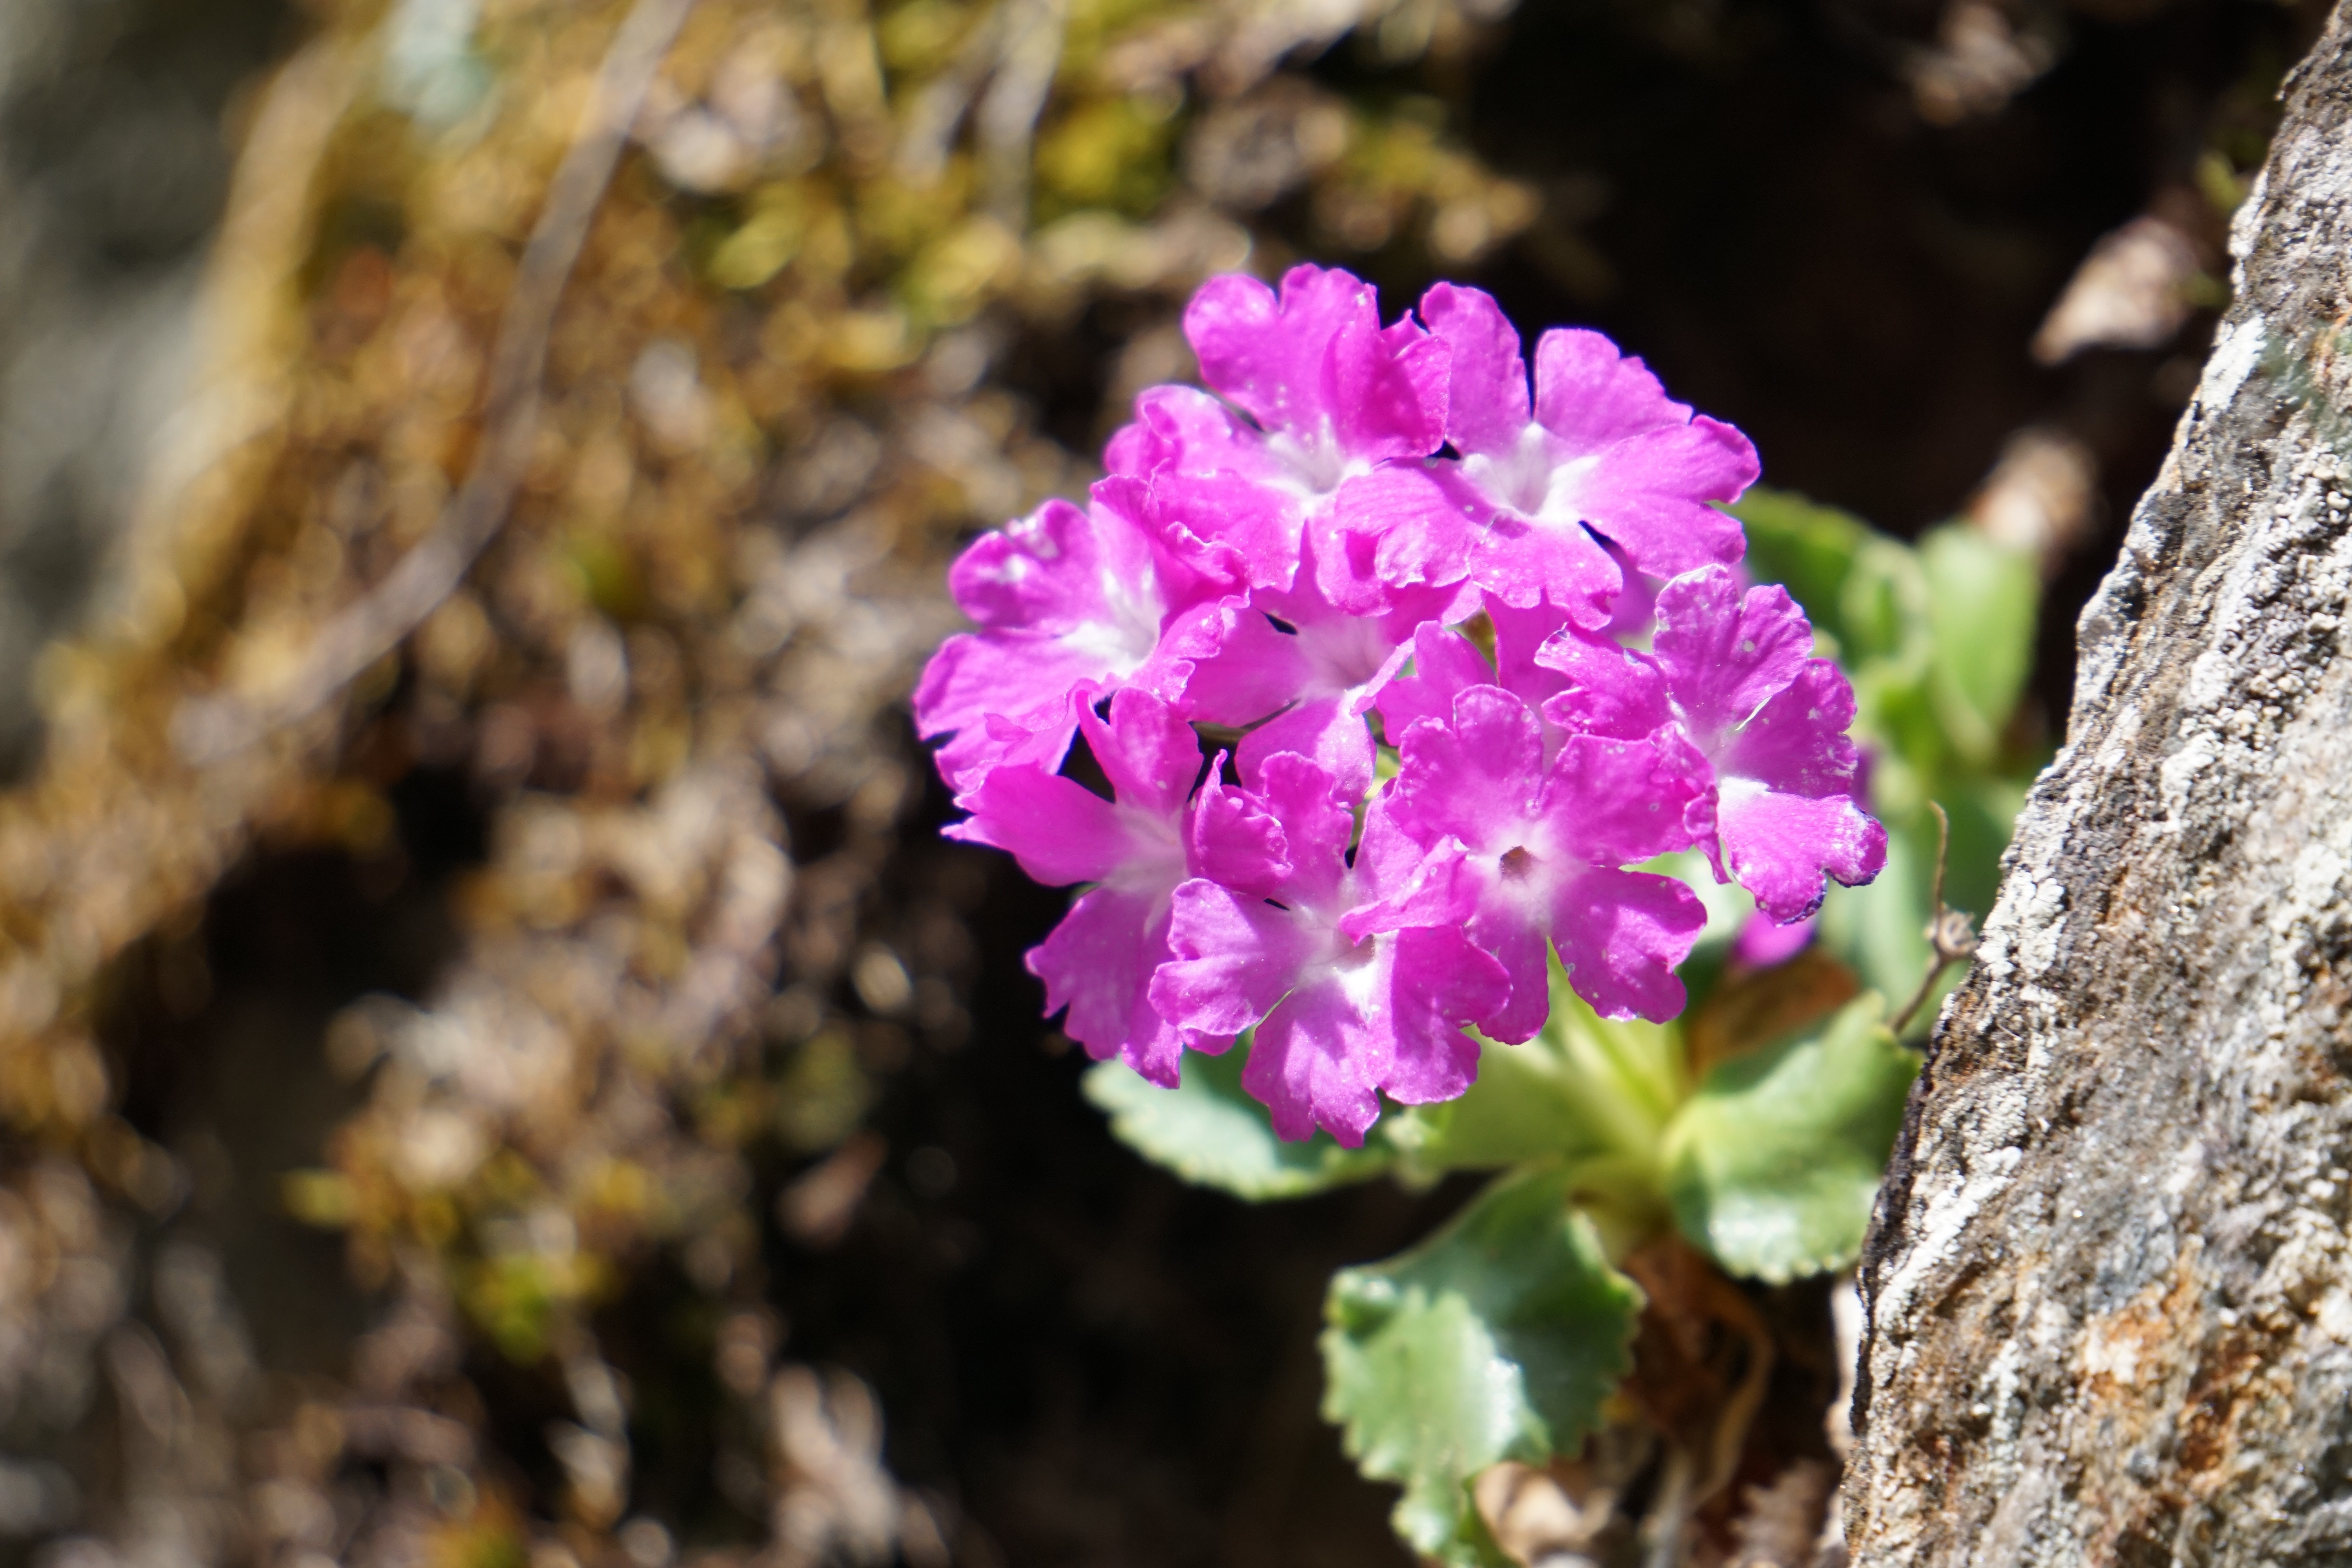
nature, rock, blossom, plant, leaf, flower, petal, bloom, spring, macro, botany, pink, flora, wildflower, close up, shrub, macro photography, flowering plant, land plant, primula hirsuta, hairy primrose